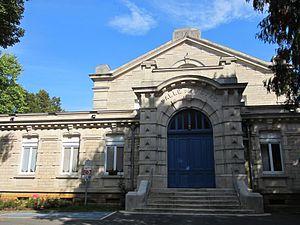
Villerupt [vilʁy] est une ville du nord-est de la France, chef-lieu de canton du département de Meurthe-et-Moselle, en région Grand Est, situé au sud-est de Longwy.
Quéquette Blues, également publié sous le titre Roulez Jeunesse, est une bande dessinée composée en trois tomes initialement publiés dans le journal Pilote entre 1983 et 1986 qui raconte le réveillon d'une bande de jeunes dans les années 1960.